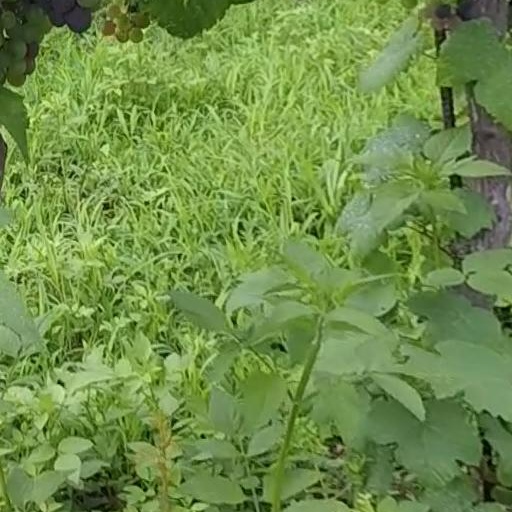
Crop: grape